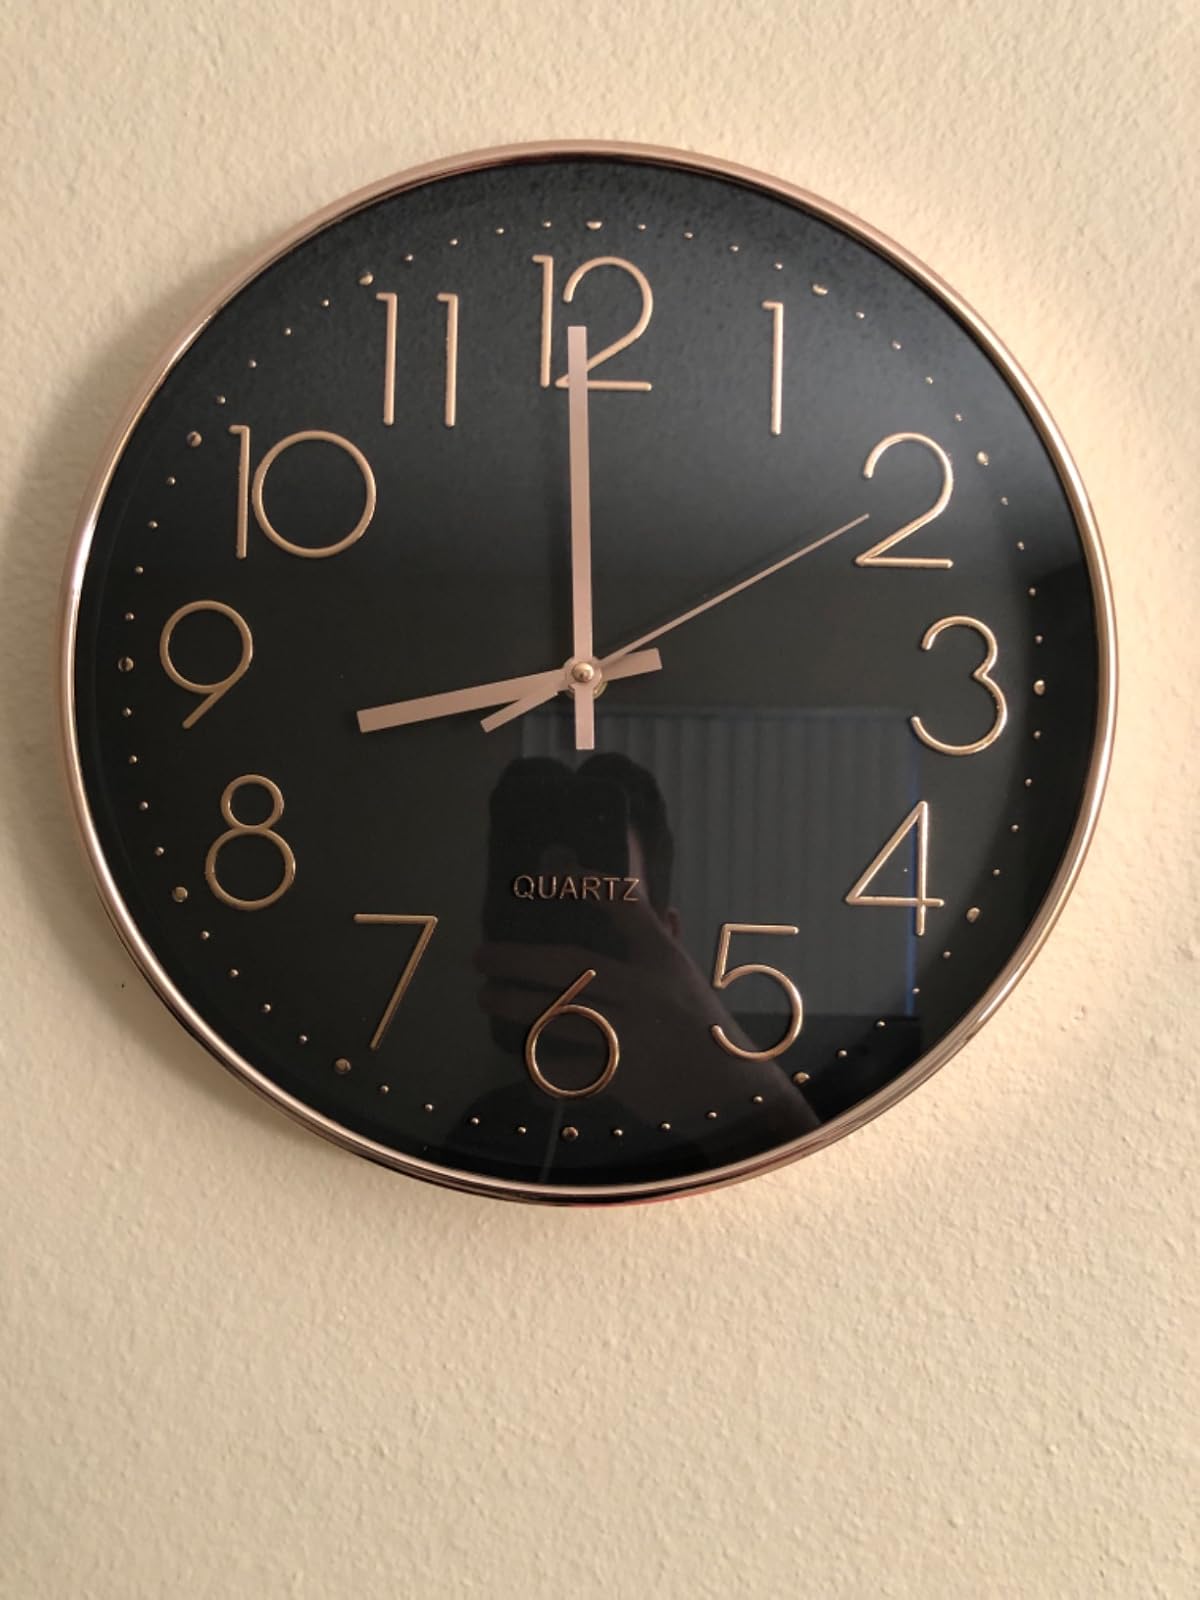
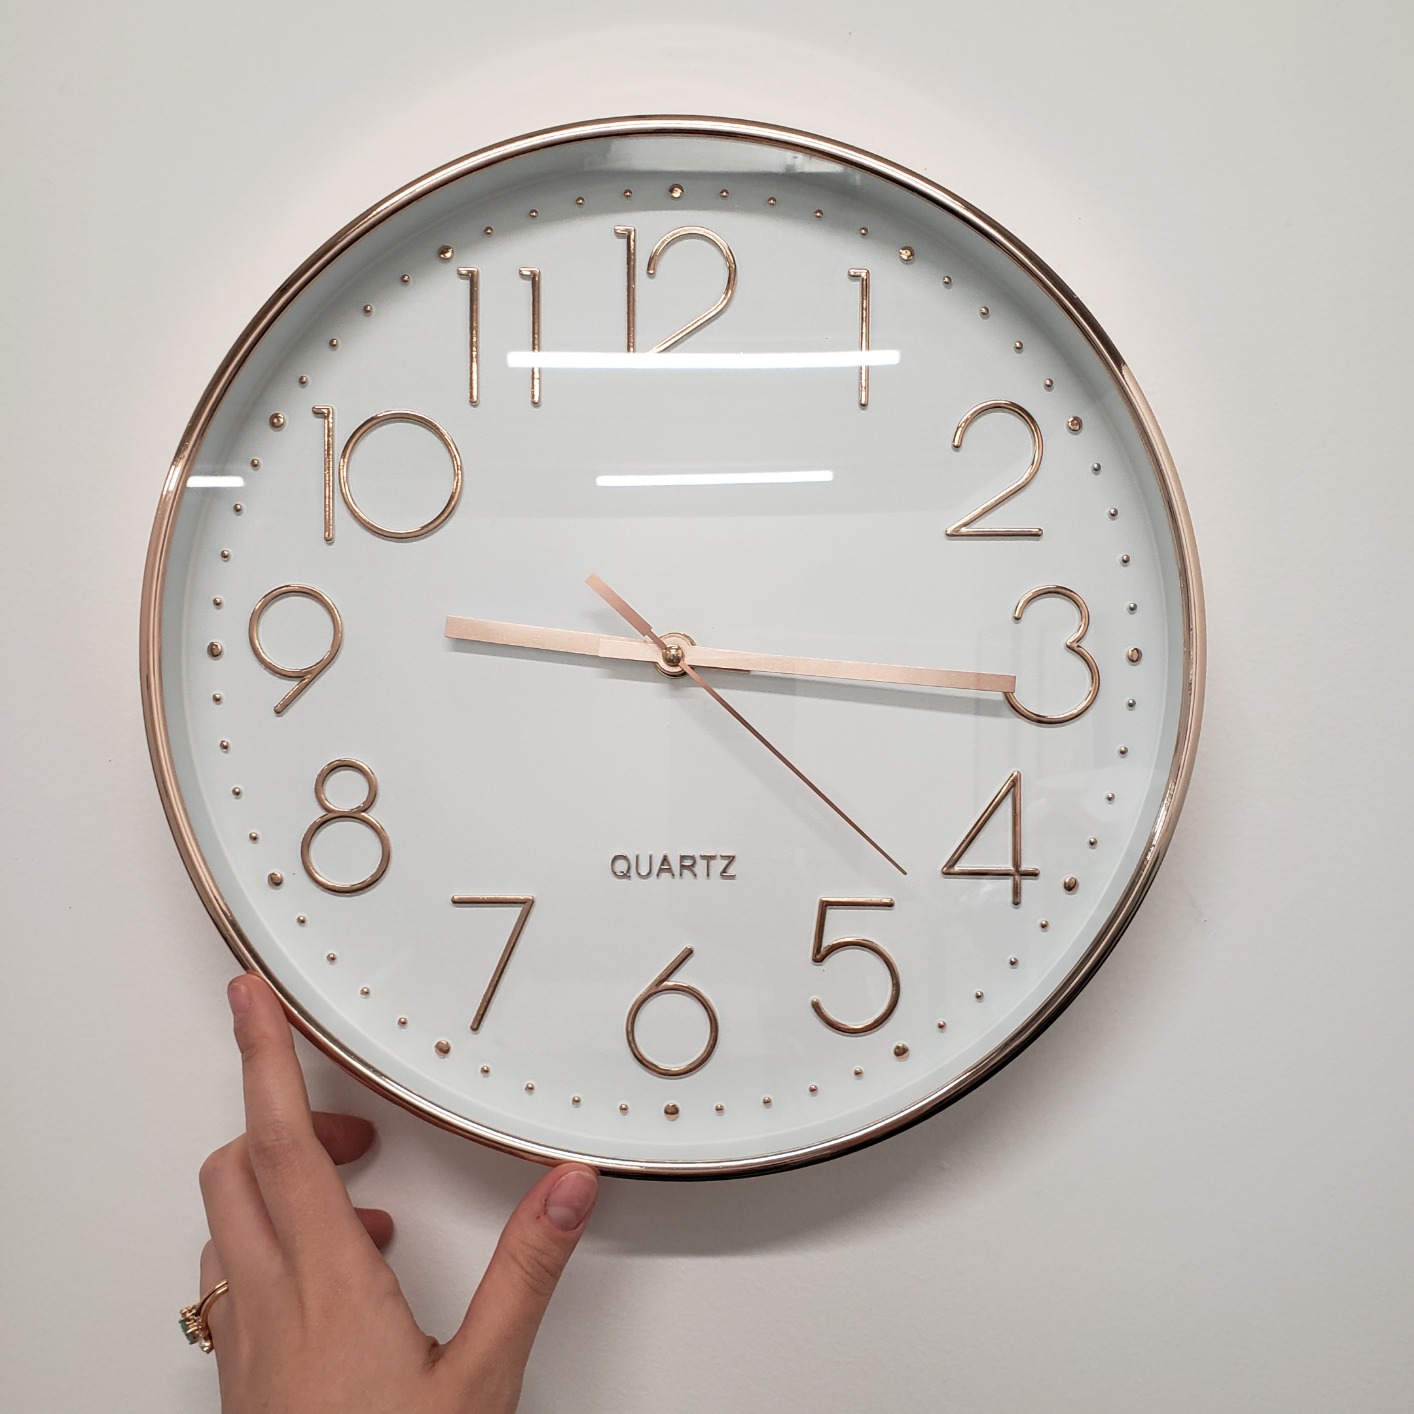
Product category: clock
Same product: no